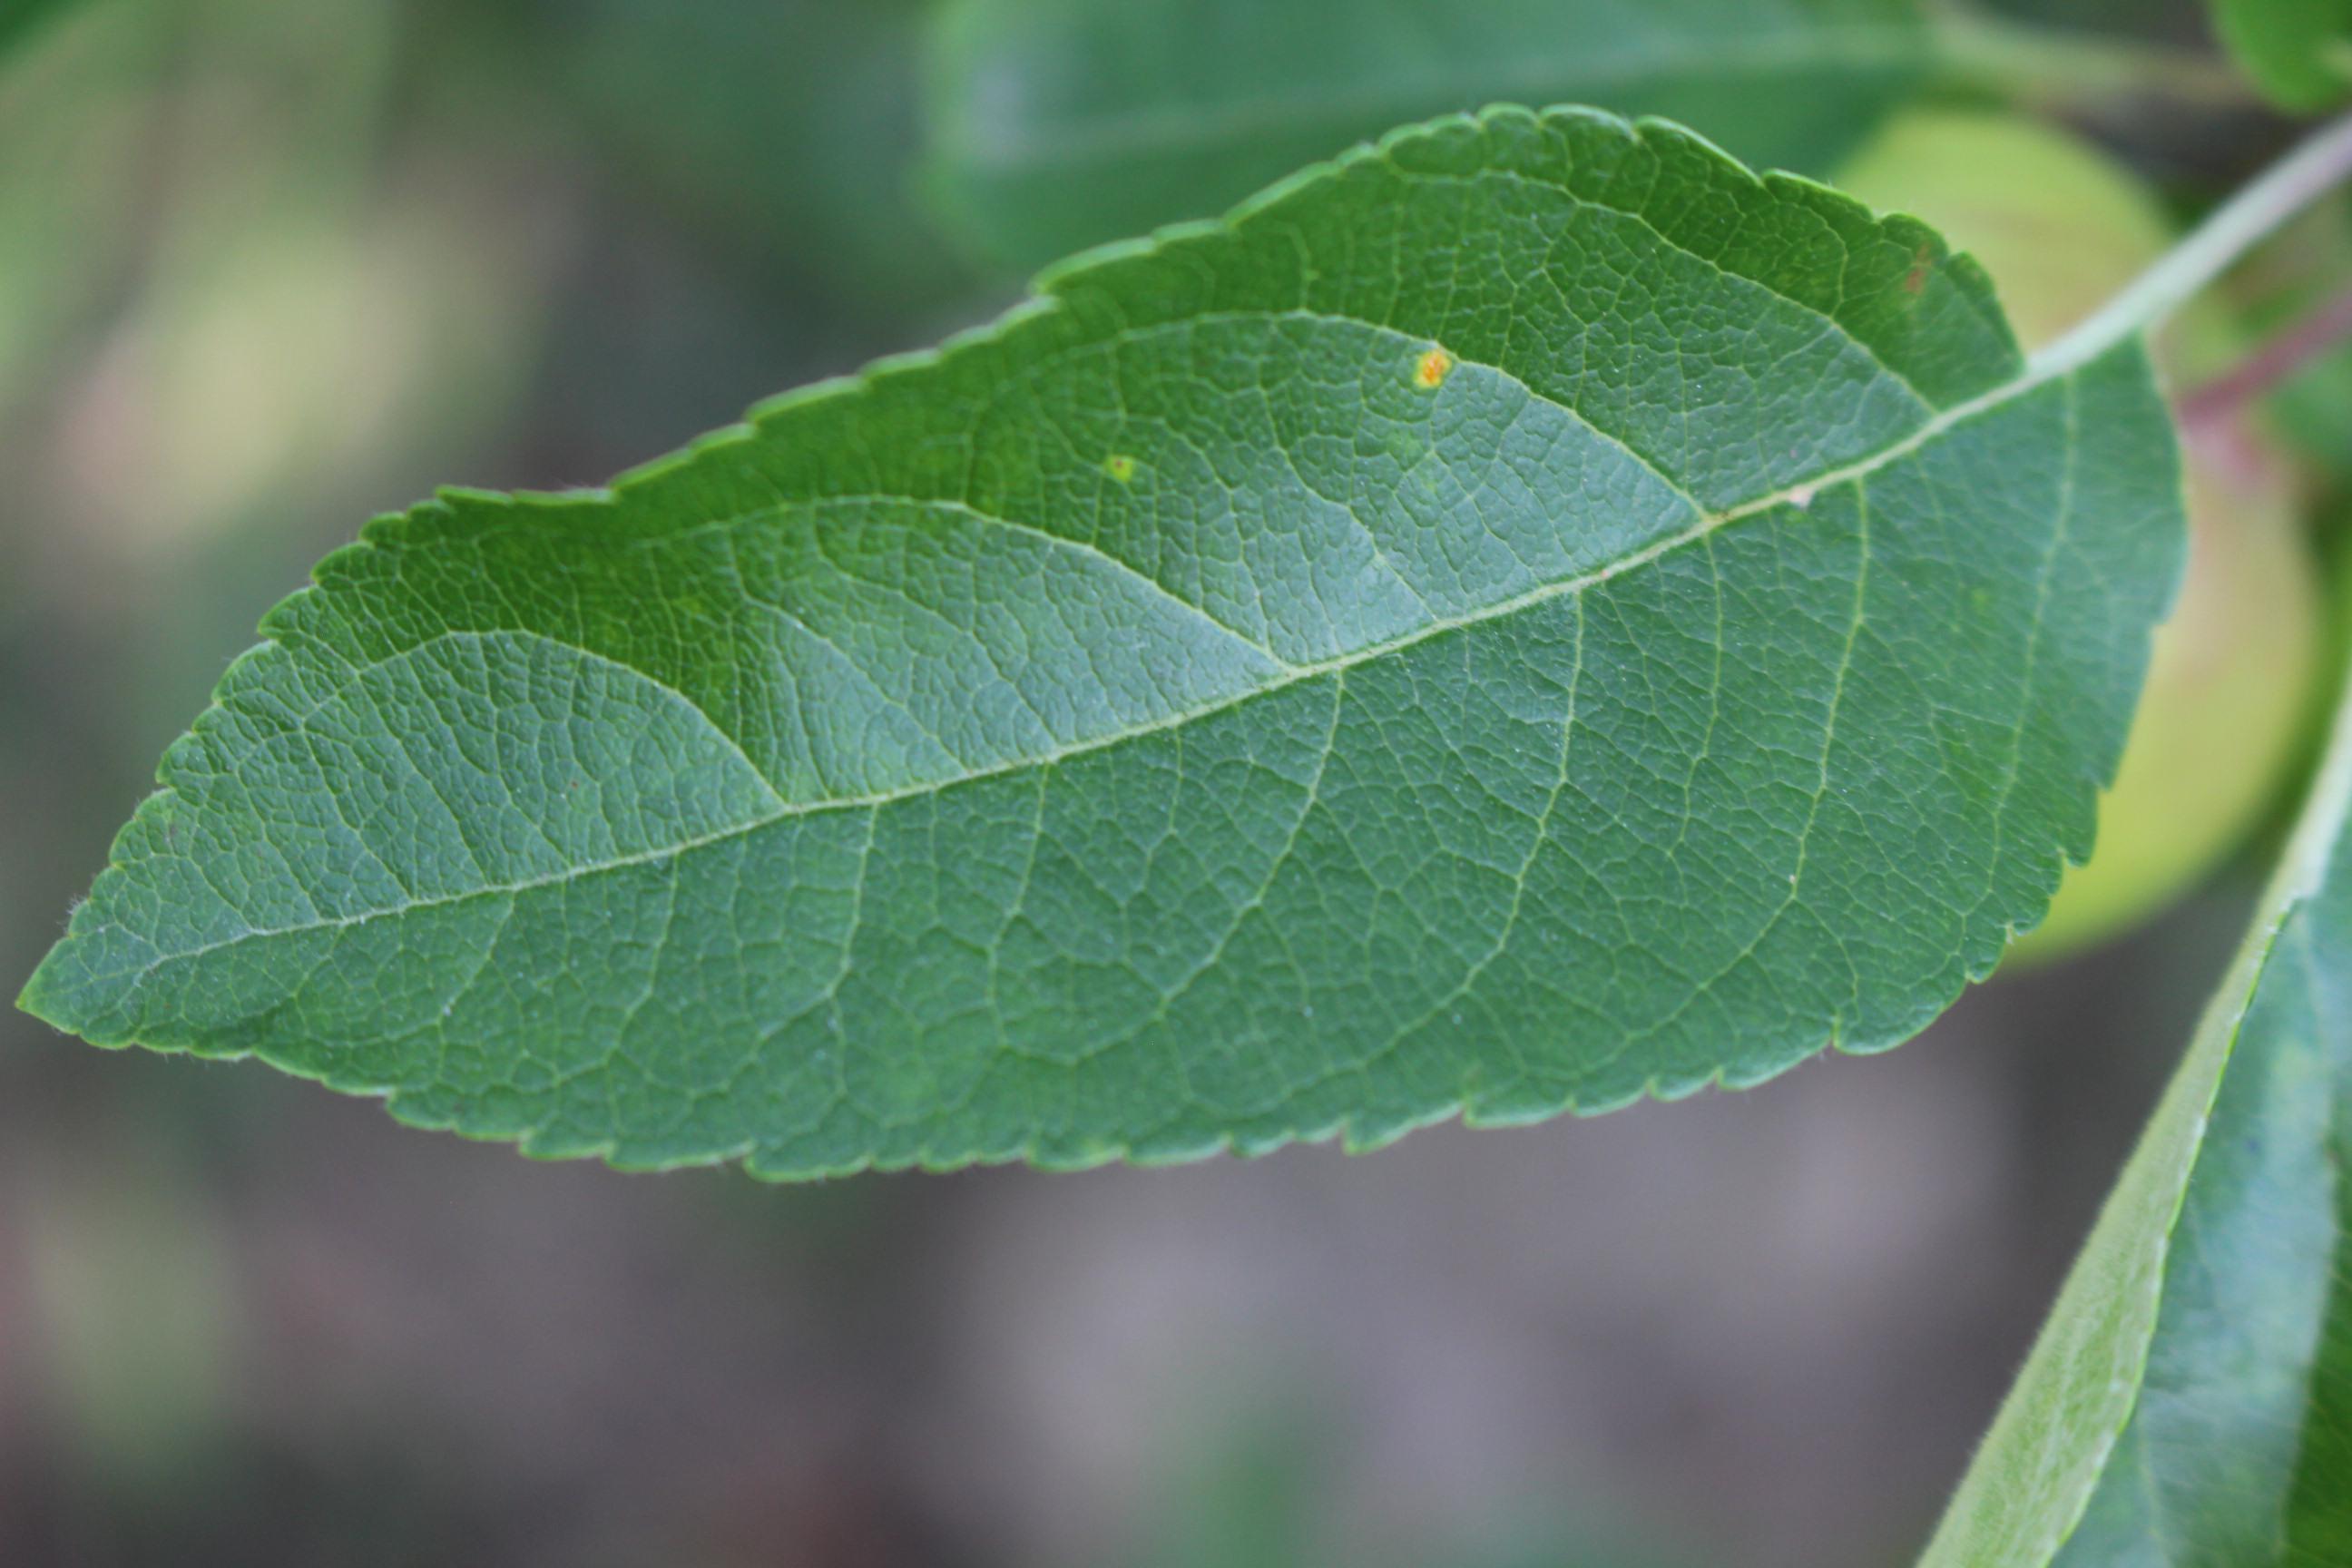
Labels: rust